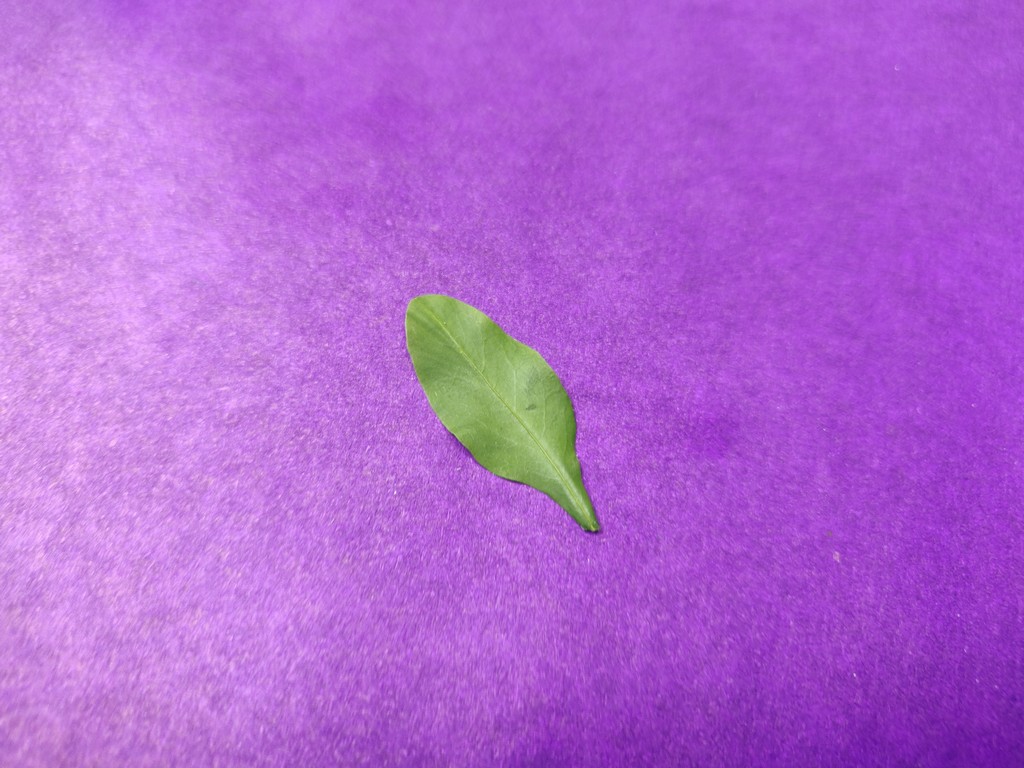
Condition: Healthy
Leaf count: single
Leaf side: front